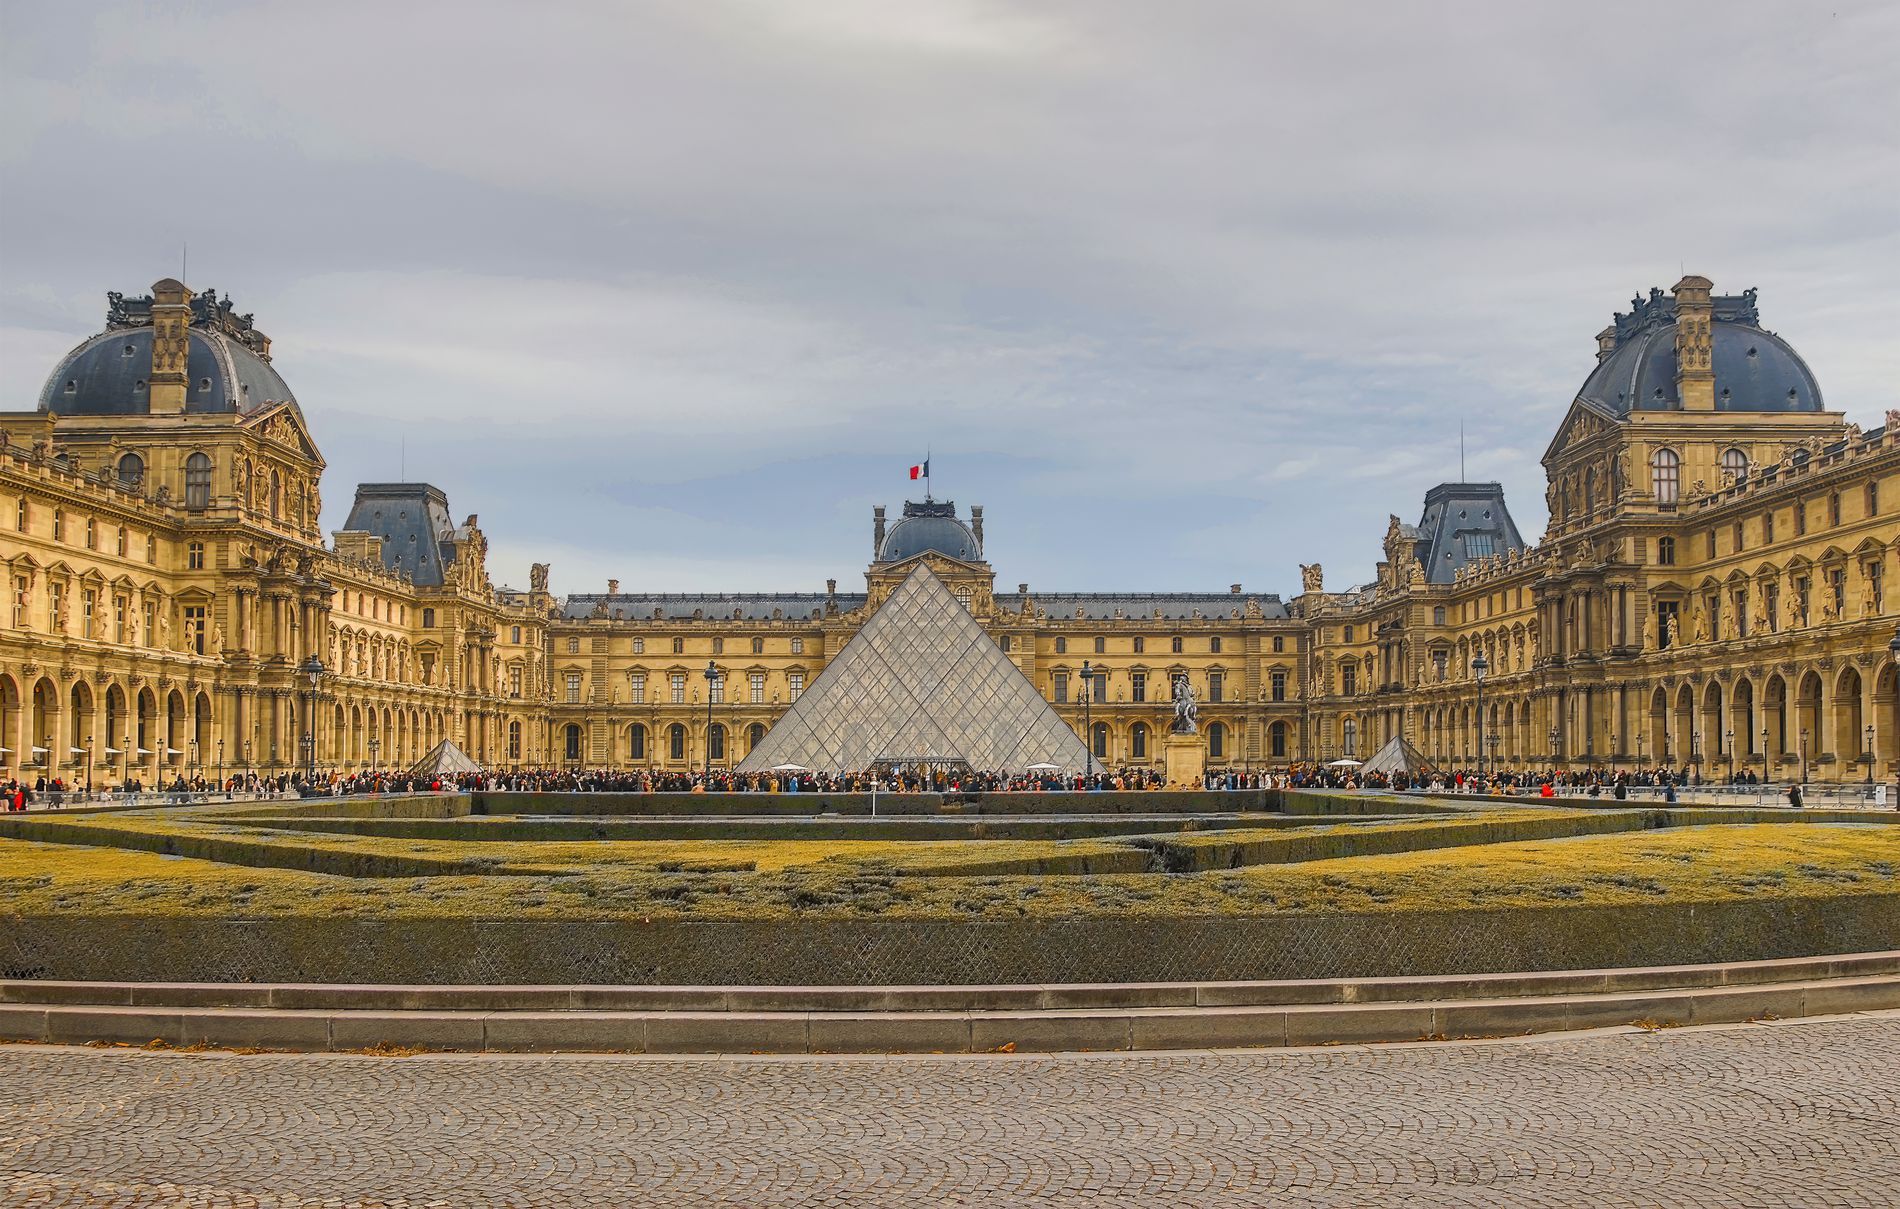
Louvre Pyramid and Courtyard
The image shows the iconic glass pyramid of the Louvre Museum in Paris, standing in the center of a courtyard surrounded by the museum's grand, ornate buildings with light-colored stone facades and dark roofs. A shallow pool reflects the pyramid, and a crowd of people can be seen near the base.
A wide shot captures the courtyard of the Louvre Museum in Paris. The central focus is the modern glass pyramid, its geometric structure contrasting with the surrounding classical architecture of the museum buildings. These grand structures, made of light beige stone, frame the courtyard on three sides, showcasing ornate details, arched windows, and dark, multi-tiered roofs.
Labels: Architecture, Building, Pyramid, Landmark, The Louvre, Person, Flag, Sky
Camera: Canon Canon EOS R7
Lens: TAMRON 18-400mm F/3.5-6.3 Di II VC HLD B028, Canon TAMRON 18-400mm F/3.5-6.3 Di II VC HLD B028
Aperture: F5
Exposure: 1/500 sec
ISO: 200
Focal length: 18.0 mm